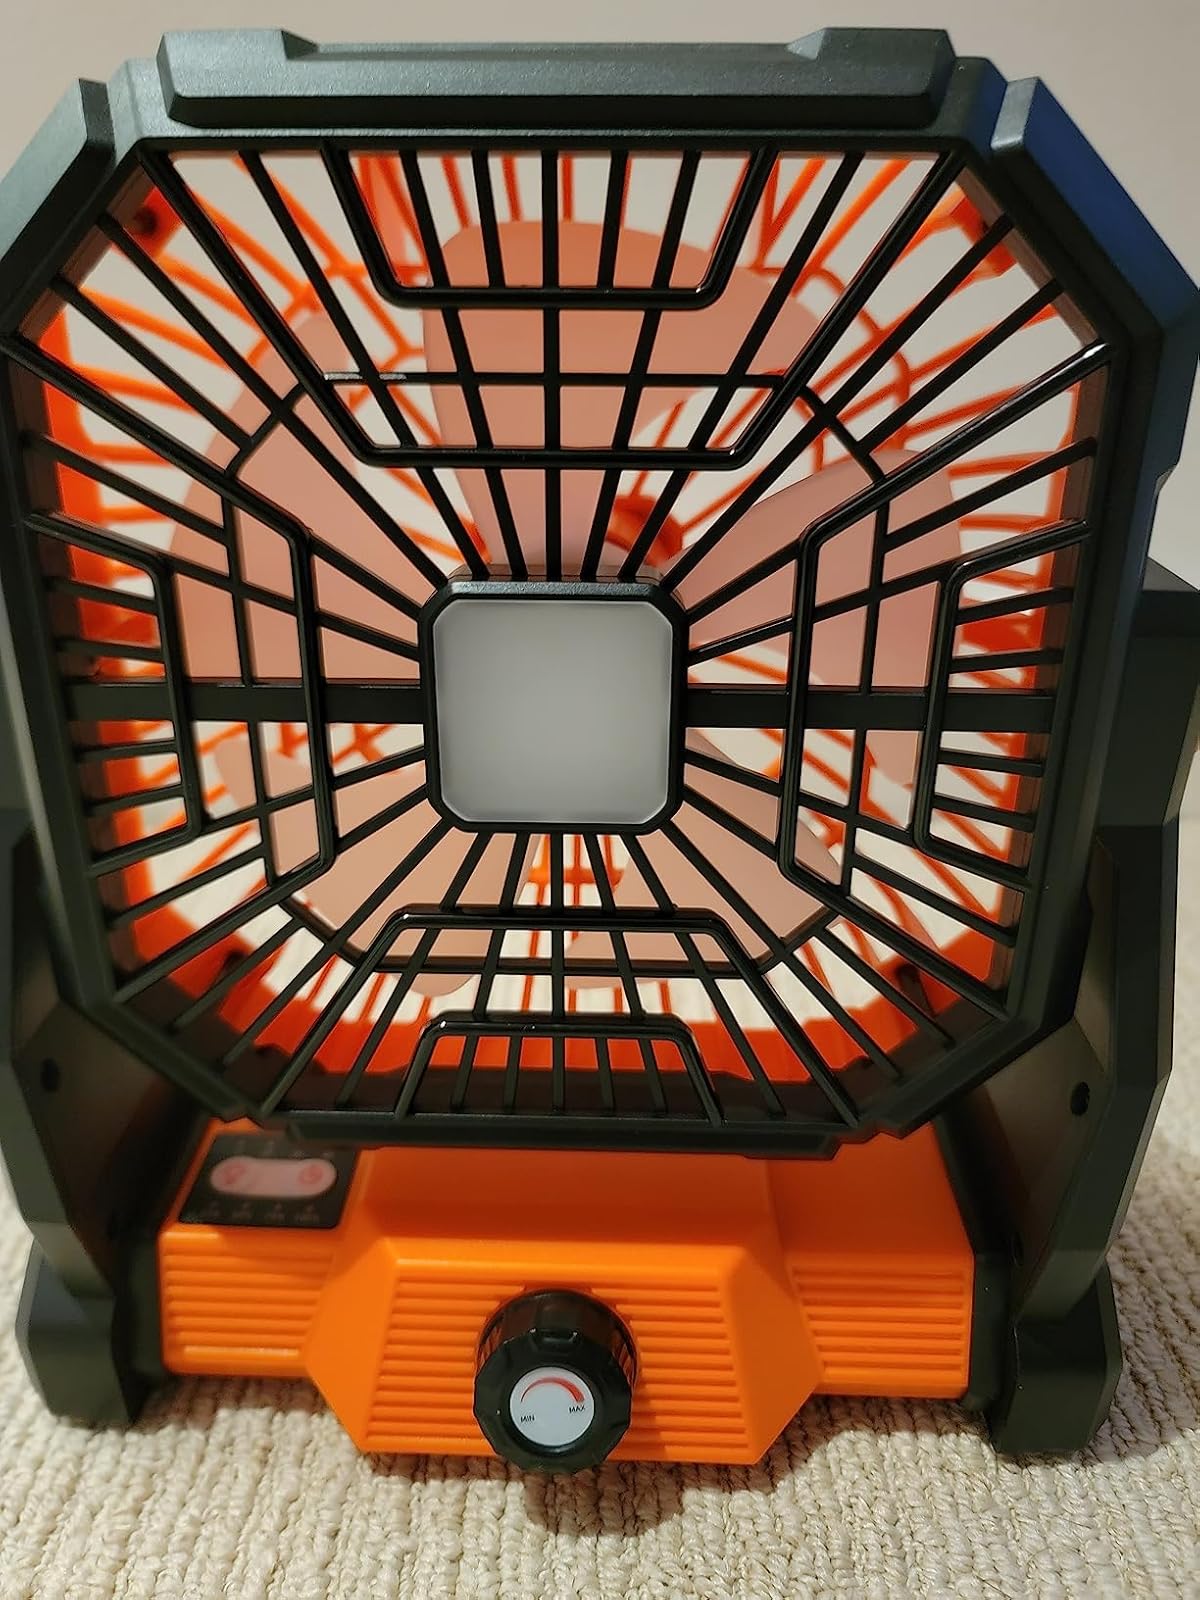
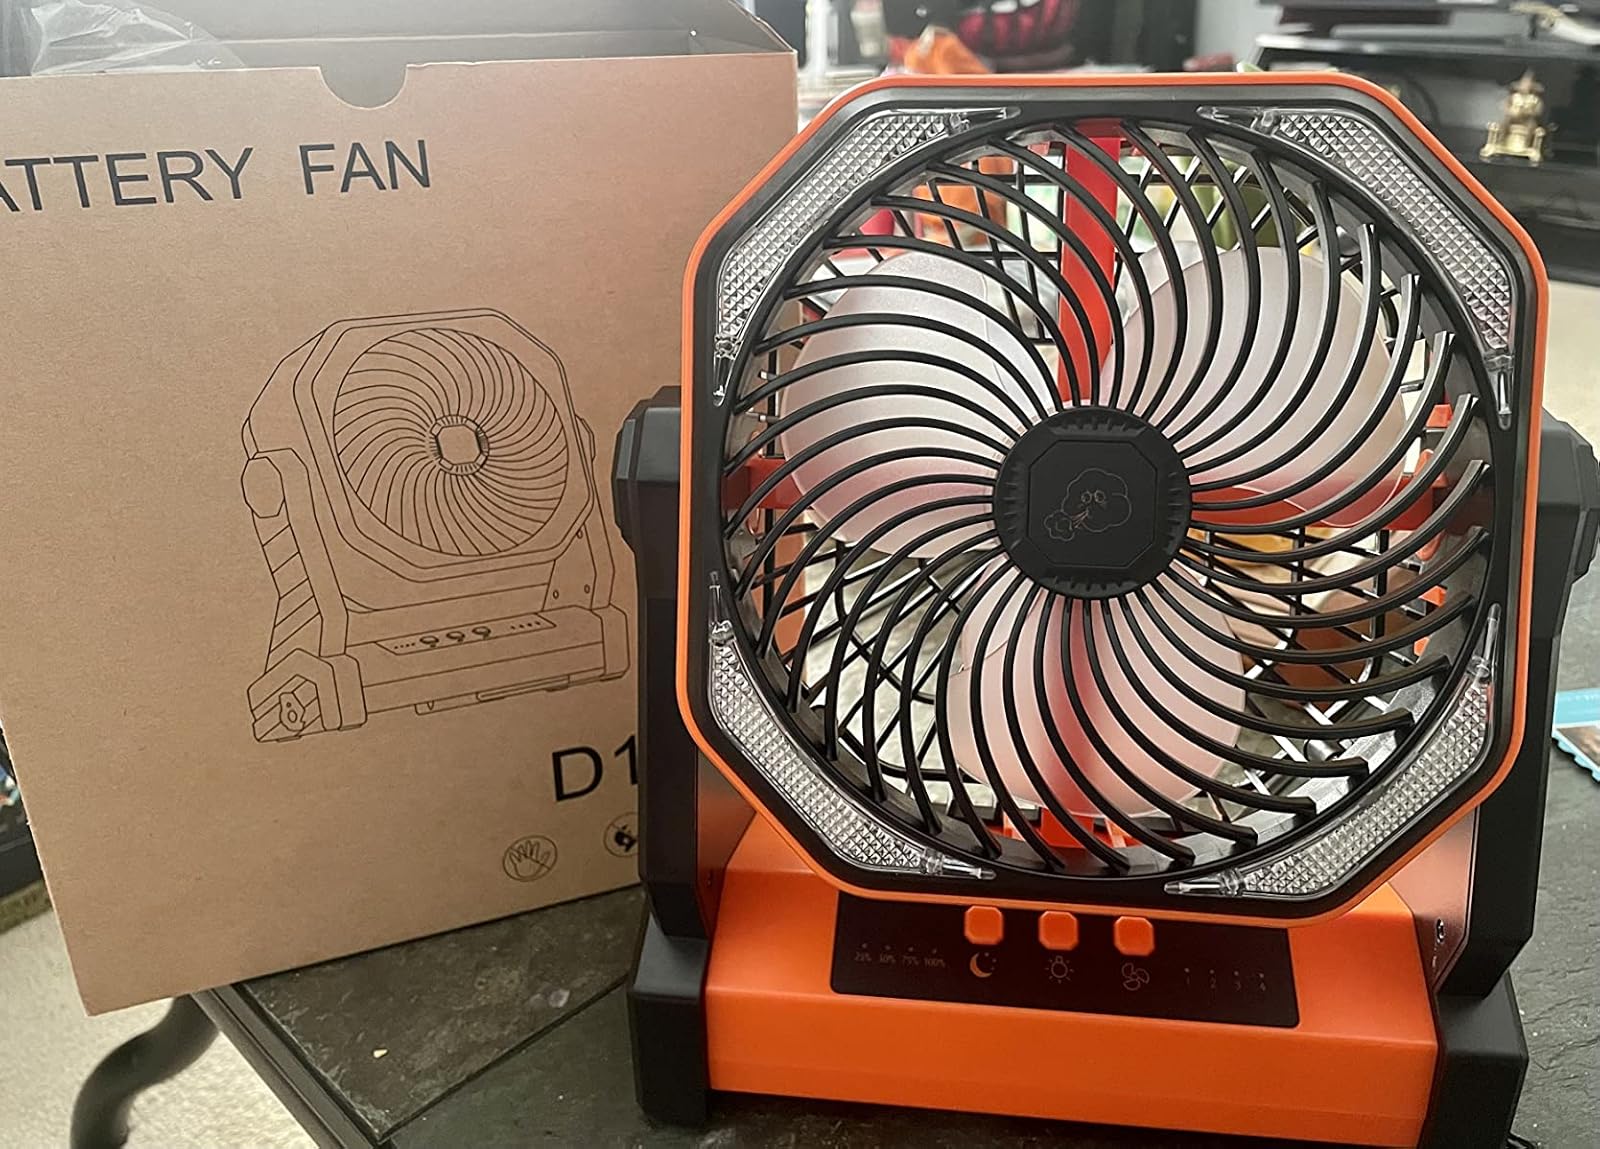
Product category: lantern
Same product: no